FIS Alpine World Ski Championships

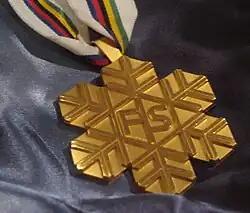
Gold medal

The FIS Alpine World Ski Championships is an alpine skiing competition organized by the International Ski Federation (FIS).